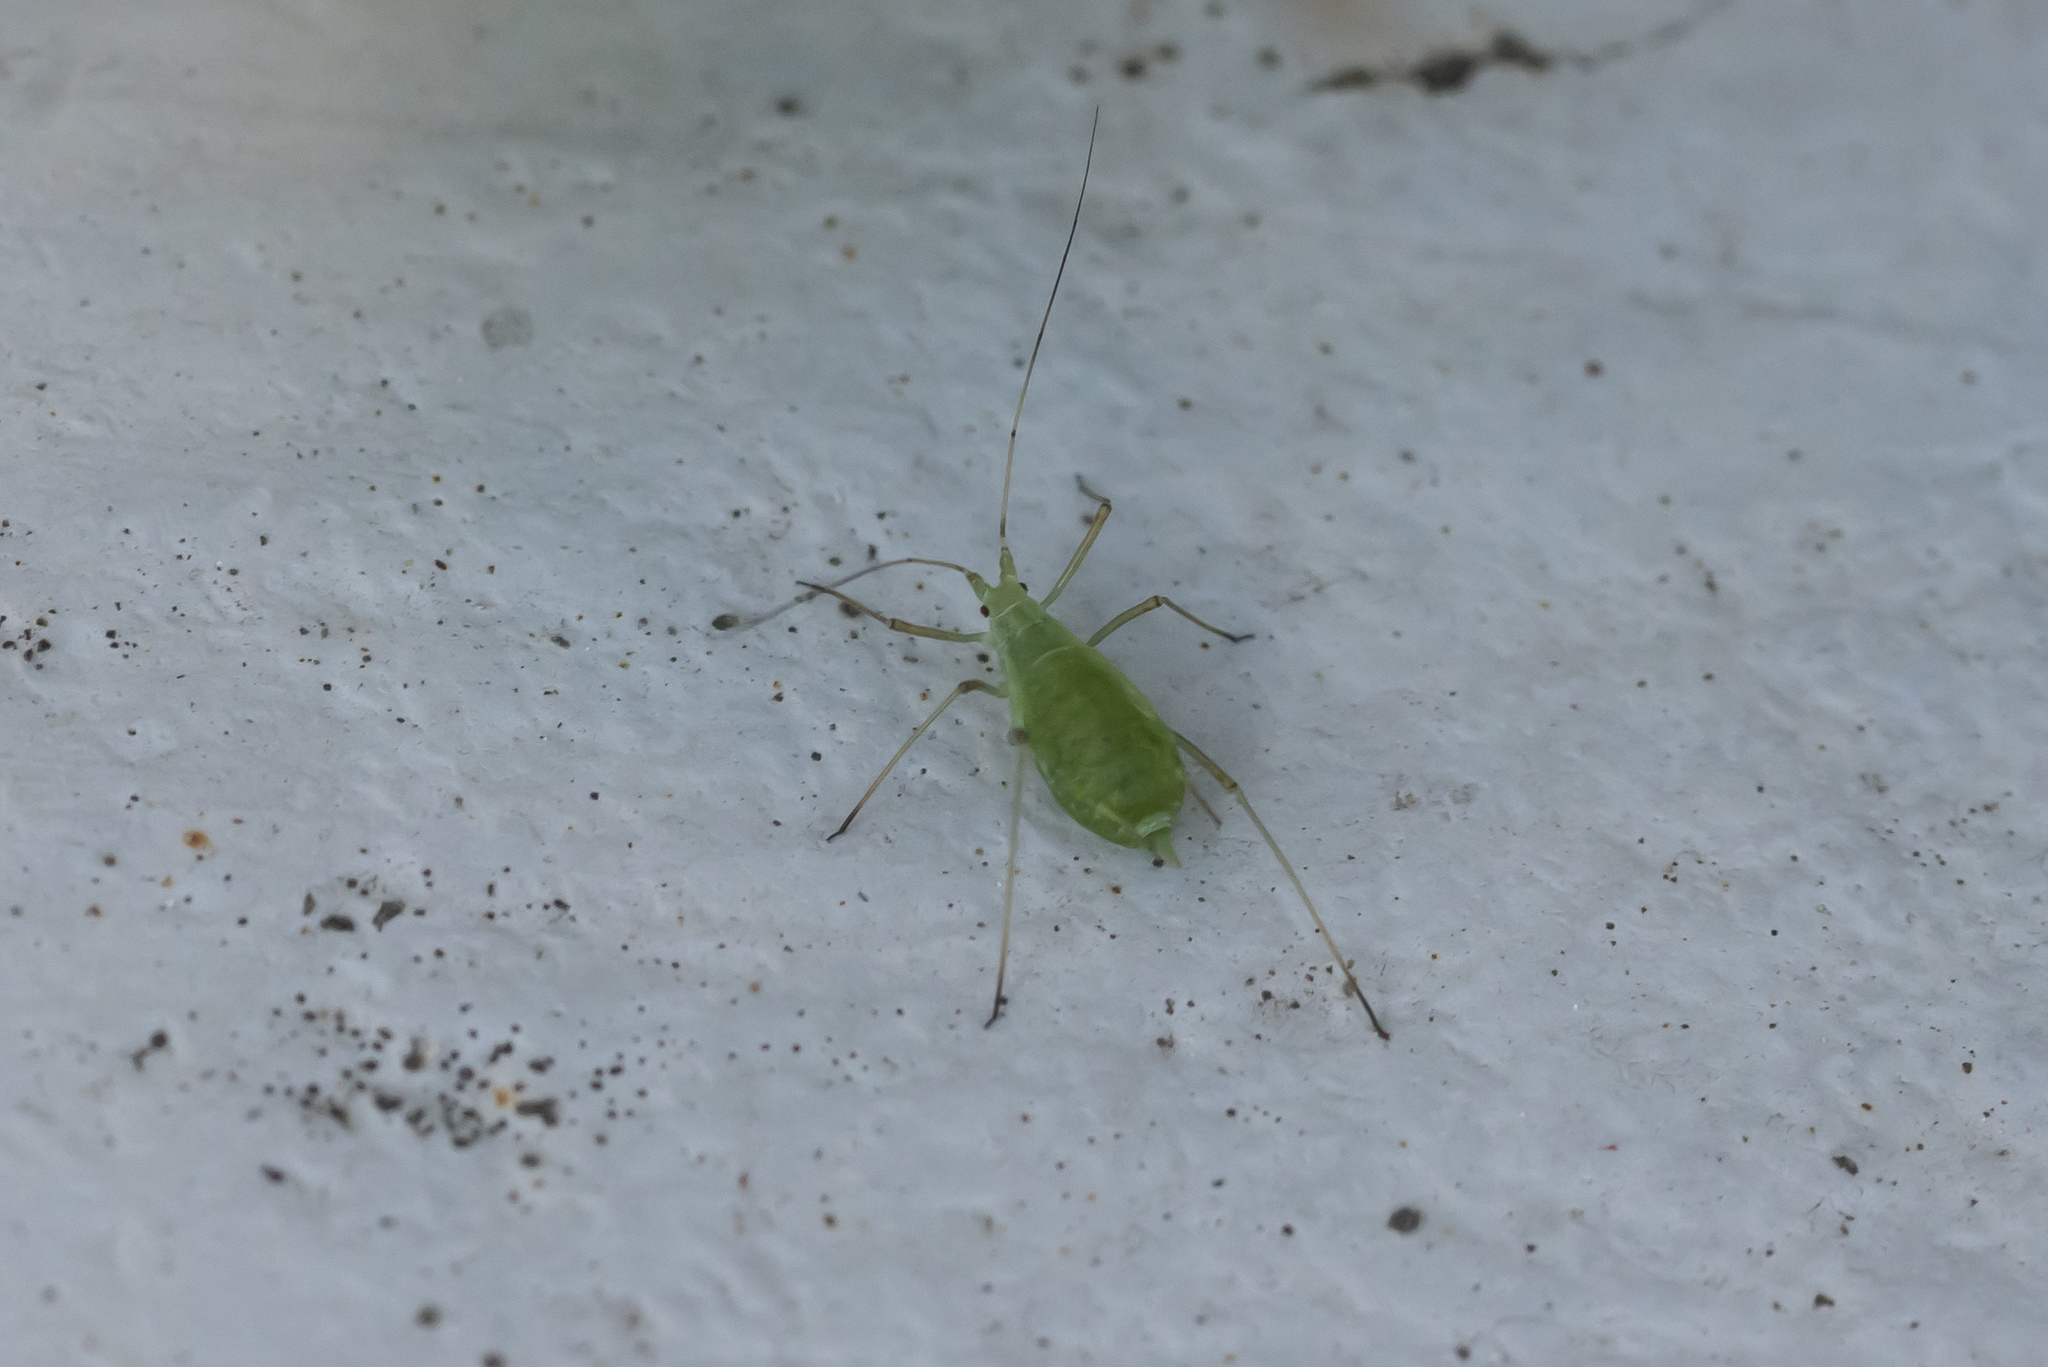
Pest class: pea_aphid